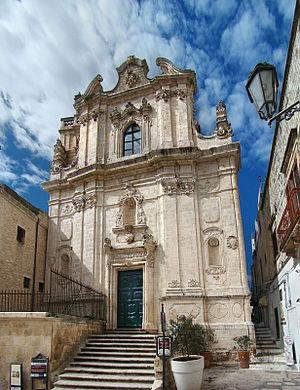
Église San Vito Martire, Ostuni, Pouilles, Italie.
Ostuni est une ville italienne de la province de Brindisi dans les Pouilles. Elle est surnommée « la ville blanche » en raison de la couleur des façades de ses maisons.